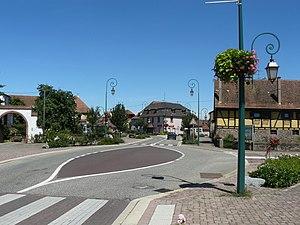
Le début du village
Guémar est une commune française située dans le département du Haut-Rhin, en région Grand Est.